American Revolution

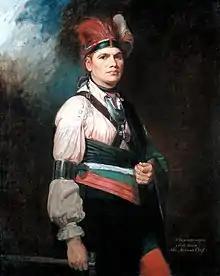
Thayendanegea, a Mohawk military and political leader, was the most prominent indigenous leader opposing the Patriot forces.

The national debt fell into three categories after the American Revolution. The first was the $12 million owed to foreigners, mostly money borrowed from France. There was general agreement to pay the foreign debts at full value. The national government owed $40 million and state governments owed $25 million to Americans who had sold food, horses, and supplies to the Patriot forces. There were also other debts which consisted of promissory notes issued during the war to soldiers, merchants, and farmers who accepted these payments on the premise that the new Constitution would create a government that would pay these debts eventually.